Lukas Gottwalt

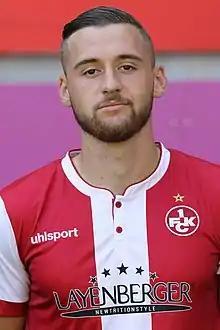
Gottwalt with 1. FC Kaiserslautern in 2018

Lukas Erhan Eberhard Gottwalt (born 16 September 1997) is a German professional footballer who plays as a centre-back for FSV Frankfurt.